Mound Builders

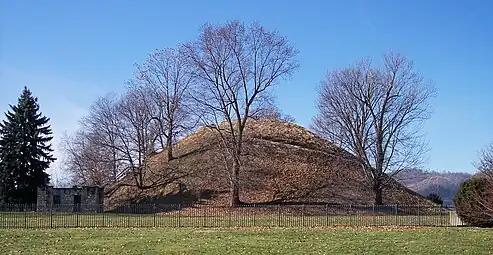
Grave Creek Mound, Moundsville, West Virginia, Adena culture

The oldest mound associated with the Woodland period was the mortuary mound and pond complex at the Fort Center site in Glade County, Florida. Excavations and dating in 2012 by Thompson and Pluckhahn show that work began around 2600 BCE, seven centuries before the mound-builders in Ohio.